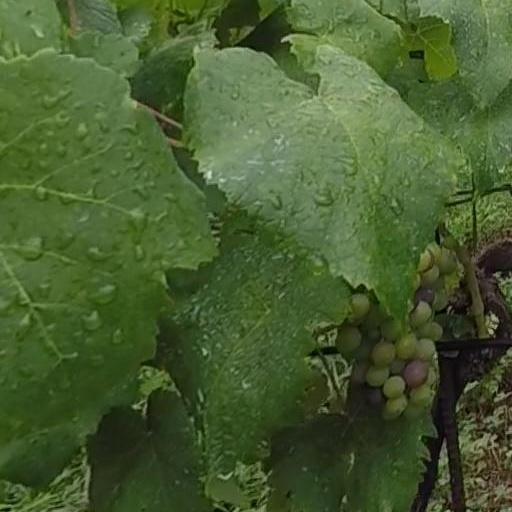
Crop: grape